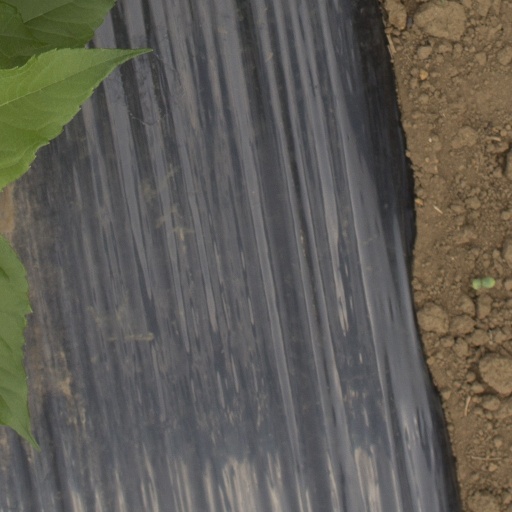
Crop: Jerusalem artichoke